2023 IHF Men's U19 Handball World Championship

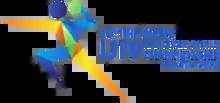
Logo of the championship

The 2023 IHF Men's U19 Handball World Championship was the 10th edition of the IHF Men's U19 Handball World Championship, held from 2 to 13 August 2023 in Croatia under the aegis of International Handball Federation (IHF). It was the first time in history that the championship is organised by the Croatian Handball Federation.